Due Date

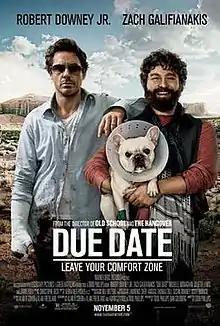
Theatrical release poster

Due Date is a 2010 American black comedy road film directed by Todd Phillips, who wrote the screenplay with Alan R. Cohen, Alan Freedland, and Adam Sztykiel. The film follows a man (Robert Downey Jr.) who must get across the country to Los Angeles in time for the birth of his child and is forced to road-trip with an aspiring actor (Zach Galifianakis). Michelle Monaghan, Juliette Lewis, and Jamie Foxx also star. Shot in Las Cruces, New Mexico, Atlanta, Georgia, and Tuscaloosa, Alabama, the film was released on November 5, 2010. It received mixed reviews from critics and grossed $211 million worldwide.